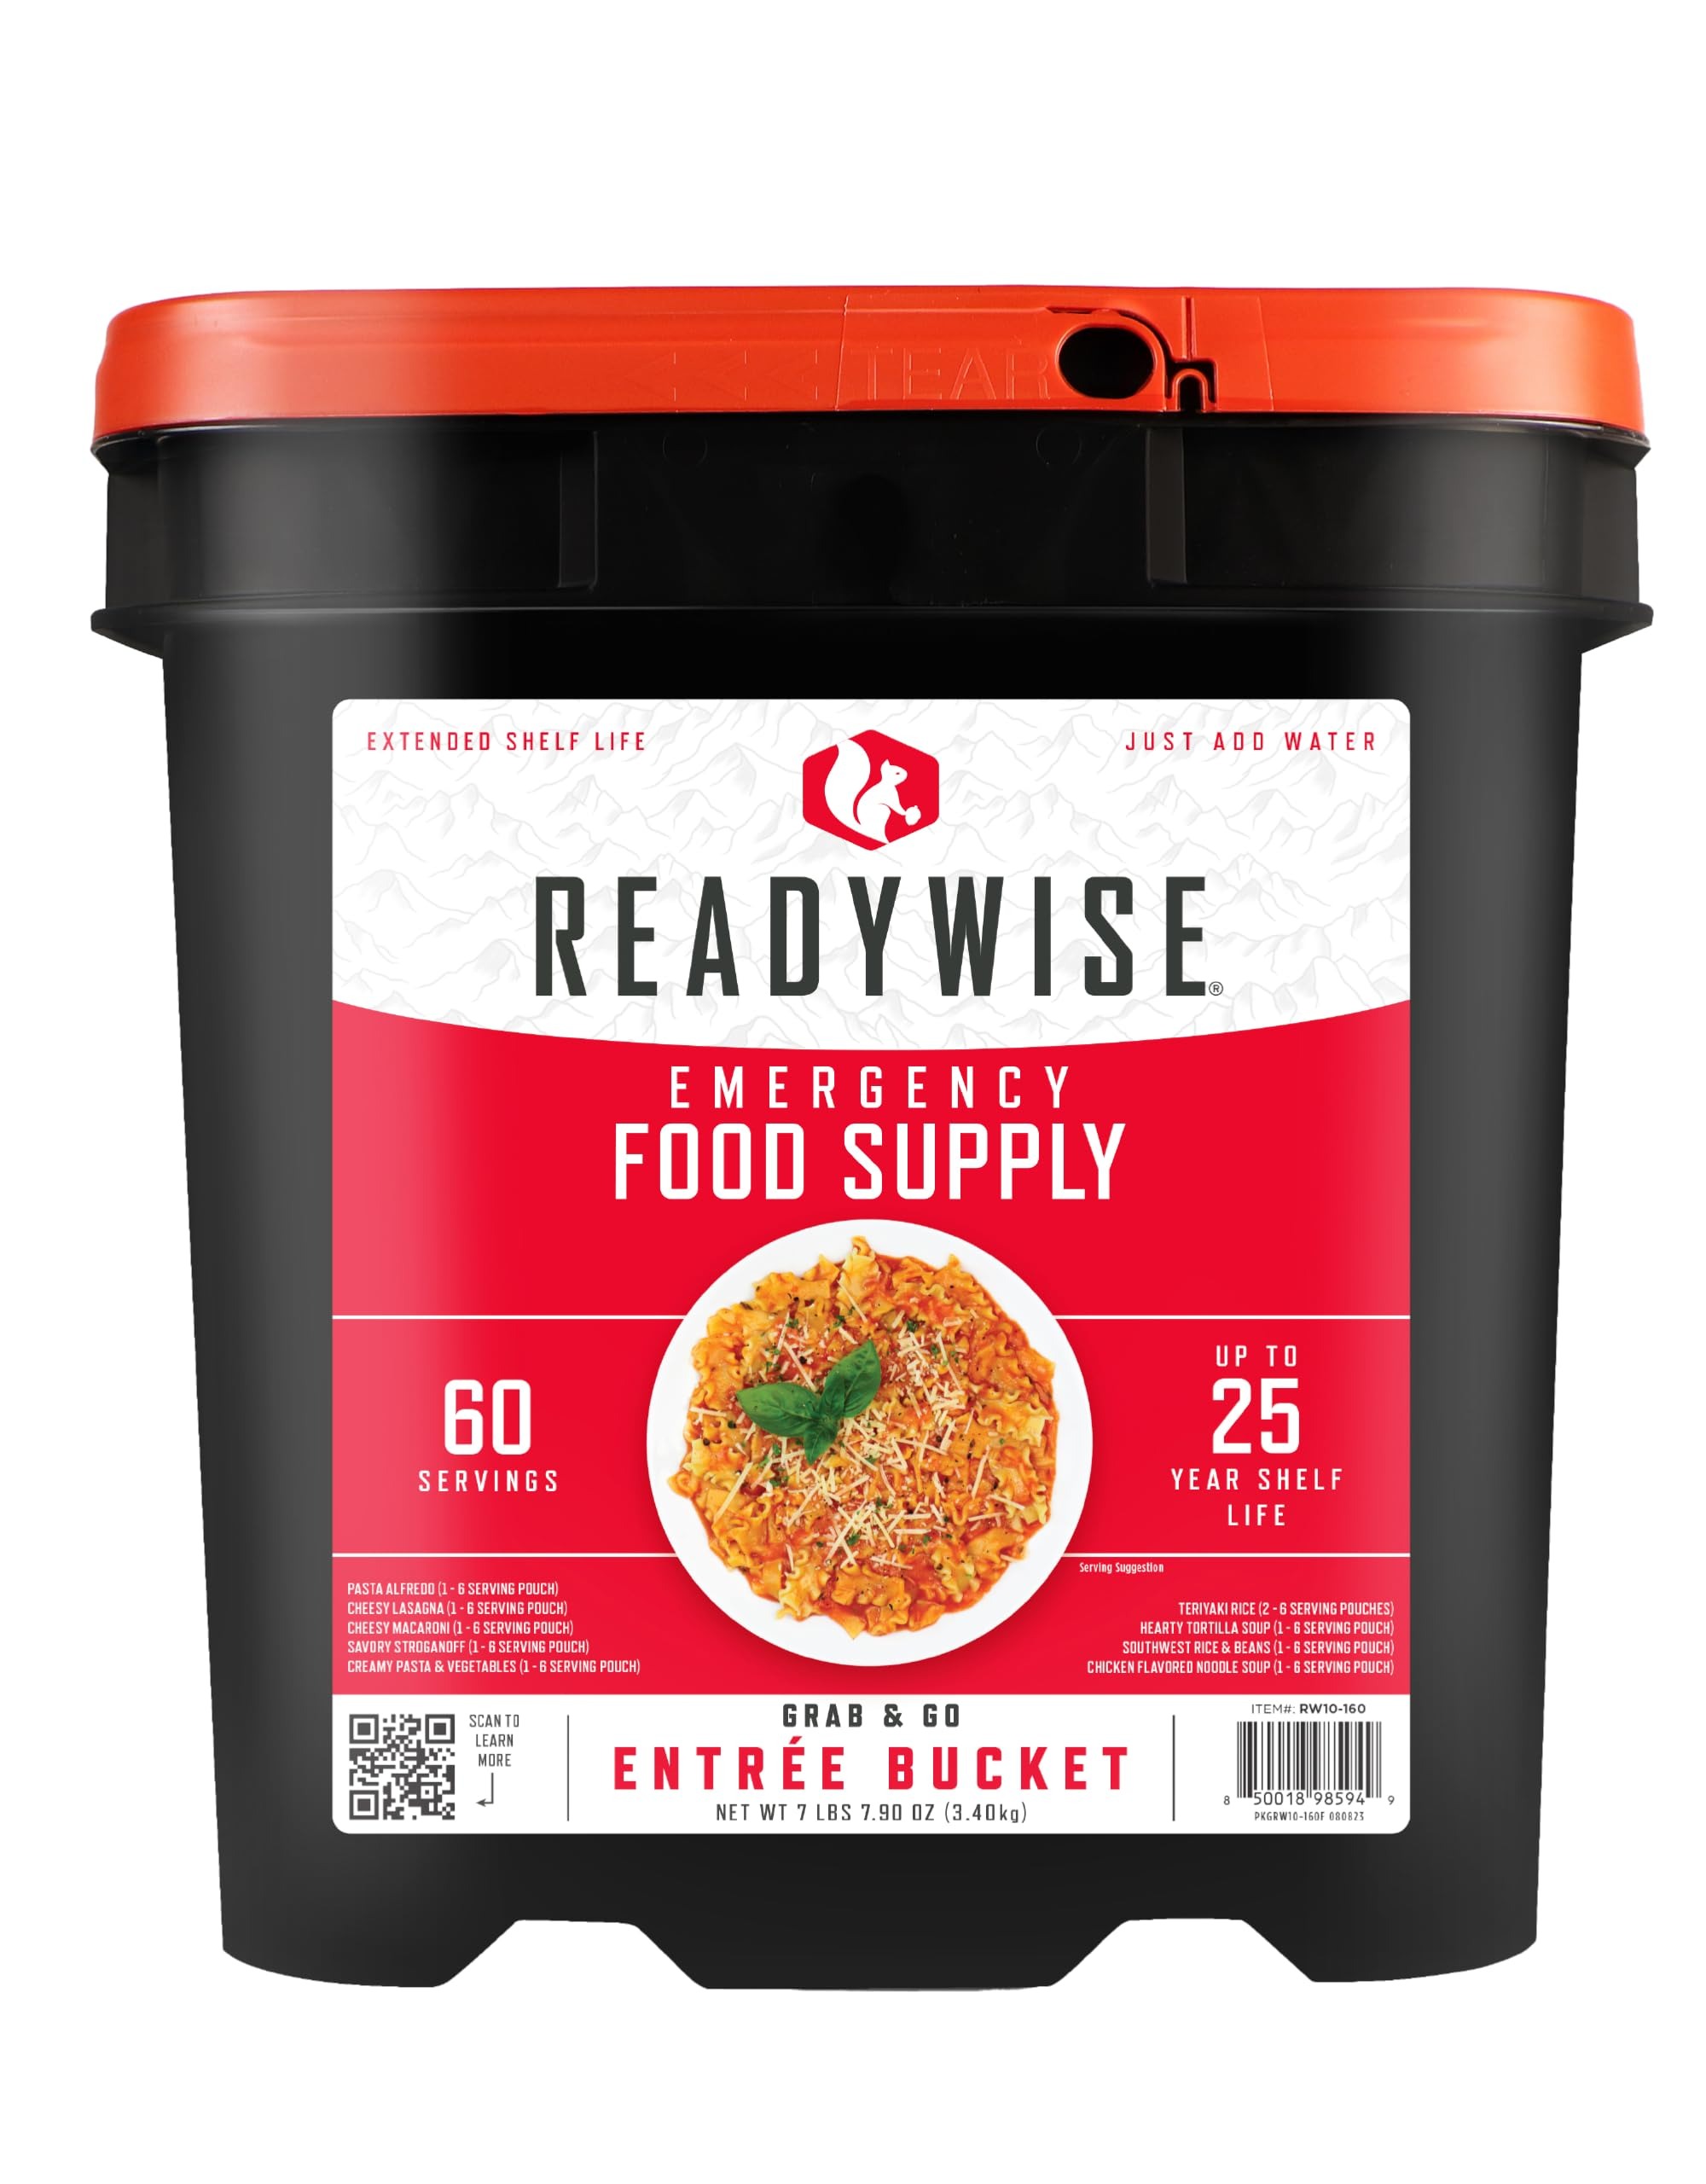
Item Name: READYWISE - Entrée Grab & Go Bucket, 60 Servings, Emergency, MRE Supply, Premade, Freeze Dried Survival Food for Hiking, Adventure & Camping Essentials, Individually Packaged, 25 Year Shelf Life
Bullet Point 1: UNPARALLELED EMERGENCY PREPAREDNESS Elevate your readiness with the ReadyWise Emergency MRE Meal Supply. This life-saving kit, packed in a convenient bucket, boasts 60 servings designed to sustain you for 6 days. When disaster strikes, you'll be equipped with the ultimate nutrient-packed solution.
Bullet Point 2: SAVOR THE FLAVOR: Don't compromise on taste during emergencies. Our survival kit includes a delectable assortment of lunch and dinner options. Every dish is crafted from real ingredients, ensuring a gourmet experience even in dire circumstances. With a potential 1,800 calories per day, your energy levels will remain robust.
Bullet Point 3: 25-YEAR SHELF LIFE: Trust in longevity with each food item sealed in durable pouches. These provisions remain fresh for up to 25 years, offering enduring peace of mind. When hunger strikes, all it takes is a pouch, some water, a quick stir, and 15 minutes to savor a nourishing meal.
Bullet Point 4: DIVERSE CULINARY ADVENTURES: Experience a delightful array of 13 different delicious meal options including hearty soup, pasta, tasty rice, and more. These culinary delights aren't just for emergencies – they also make for fantastic companions on backpacking and camping expeditions.
Bullet Point 5: READY FOR ANYTHING: Beyond emergencies, ReadyWise shelf-stable food is your go-to solution for hiking, camping, and any adventure that beckons. With our easy-to-prepare meals, drinks, and snacks, you'll be well-equipped to tackle any situation that comes your way.
Bullet Point 6: CONVENIENCE IN A BUCKET: Our Grab-and-Go Entrée Bucket, is your compact companion for all scenarios. Whether you're safeguarding your pantry, embarking on a thrilling adventure, or facing an unforeseen crisis, this bucket ensures you're ready. It's not just food; it's peace of mind in a pail.
Value: 7.9
Unit: Ounce

Price: 143.82